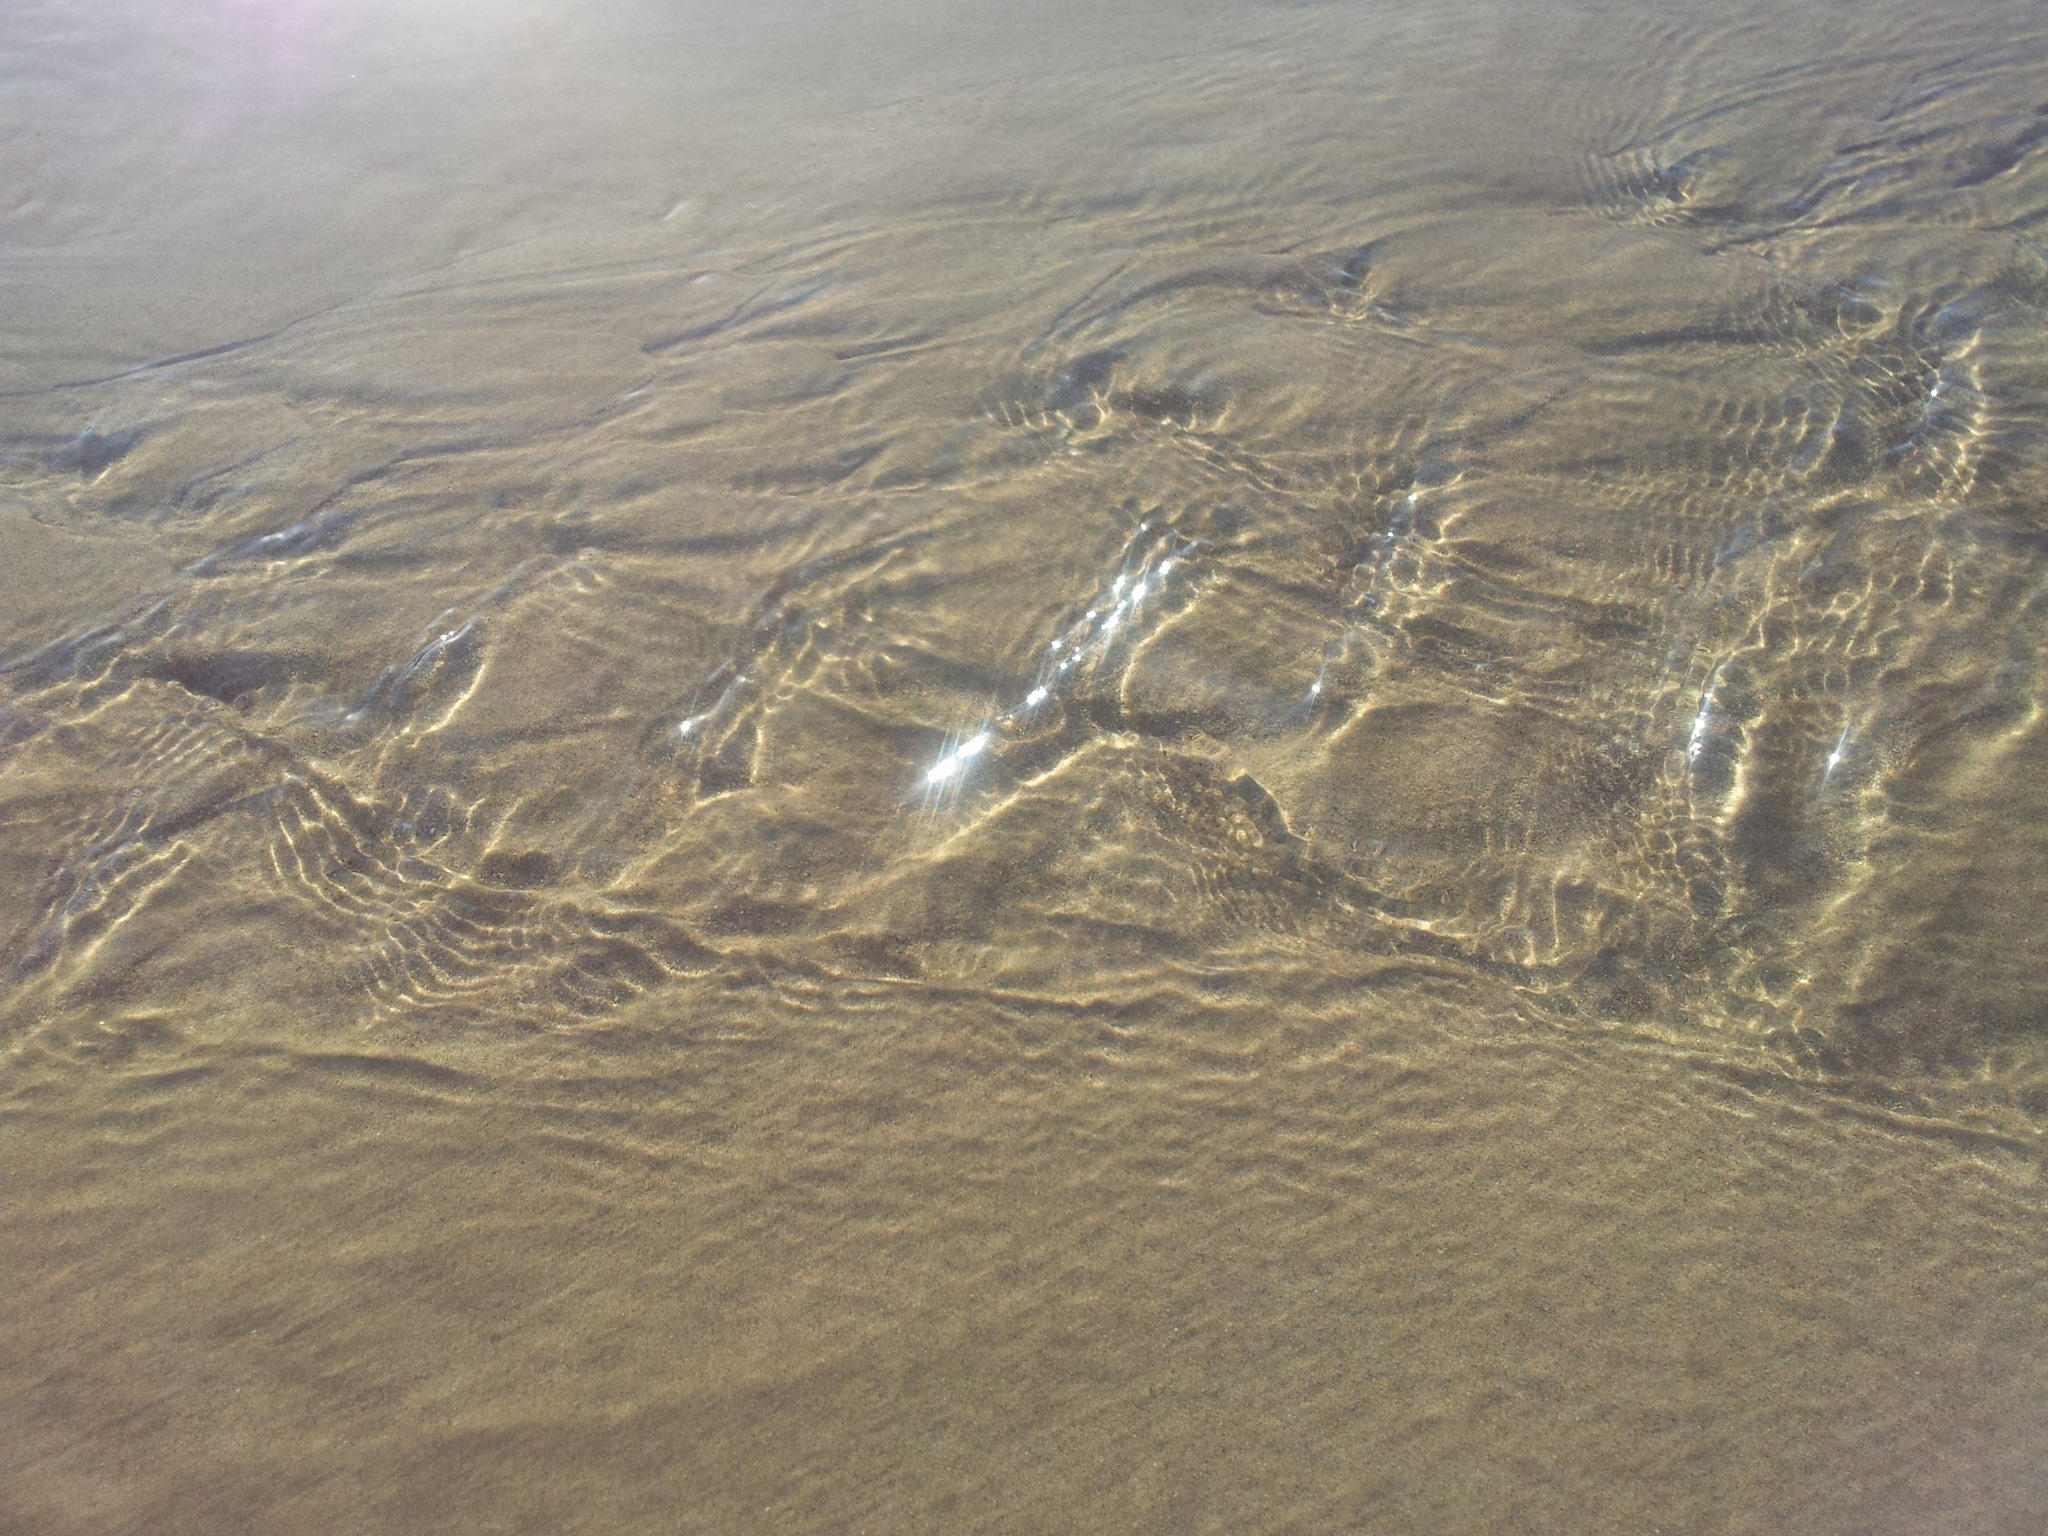
beach, landscape, sea, coast, water, sand, ocean, lake, plain, geology, plateau, habitat, tundra, landform, sand beach, aerial photography, mudflat, natural environment, atmosphere of earth